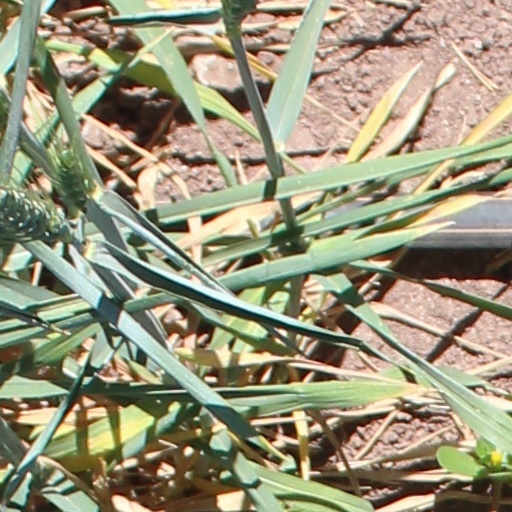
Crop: wheat